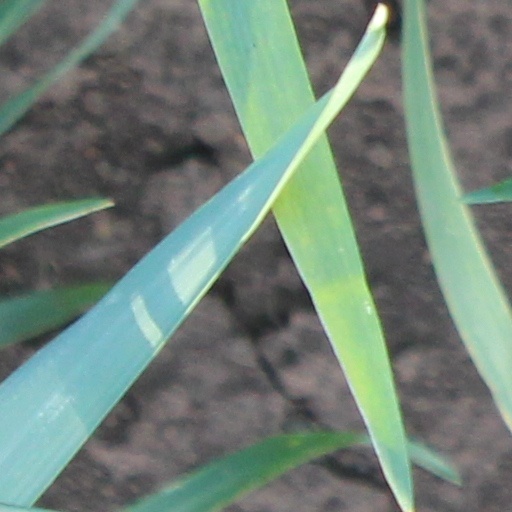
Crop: wheat